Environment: real
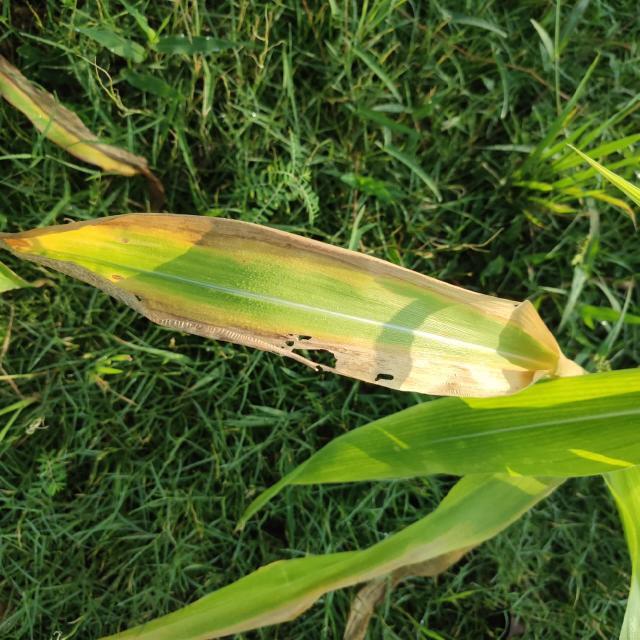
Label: potassium_deficiency